Bill Russell

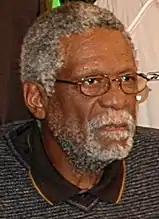
Russell in 2005

Russell was considered the consummate defensive center, noted for his defensive intensity, basketball IQ, and will to win. He excelled at playing man-to-man defense, blocking shots, and grabbing defensive rebounds. Chamberlain said Russell's timing as a shot-blocker was unparalleled. In 2009, Russell's erstwhile Knicks opponent Bill Bradley wrote in "The New York Times Book Review" that Russell "was the smartest player ever to play the game [of basketball]". He could score with putbacks and made mid-air outlet passes to point guard Bob Cousy for easy fast-break points. He was also known as a fine passer and pick-and-roll setter, featured a decent left-handed hook shot, and finished strong on alley oops. On offense, Russell's output was limited and his NBA career personal averages show him to be an average scorer (15.1 points career average), a poor free-throw shooter (56.1%), and average overall shooter from the field (44%, not exceptional for a center). In his thirteen years, he averaged a relatively low 13.4 field goals attempted (normally, top scorers average 20 and more), illustrating that he was never the focal point of the Celtics offense, who instead focused on his elite defense. He ranks No. 1 in NBA history for defensive win shares at 133.6, with Tim Duncan in second at 106.3. While blocked shots were not a recorded basketball statistic during Russell's career, he averaged 8.1 blocks in 135 games, as Boston writers often attempted to tally his blocks. Bill Simmons has estimated that Russell had between 8 and 15 blocks per game in the playoffs.